Sedalia, Missouri

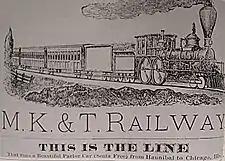
1881 advertisement for the K-T line

Sedalia had a population of around 300 people in 1860, and what was described as a "bona fide population" of around 1,000 in 1865. Sedalia has recently become home to many immigrants from Russia or former Soviet bloc nations, who may account for up to 15% of the population. Most of the Russian and Ukrainian immigrants who live in Sedalia are members of one of the seven Pentecostal Churches there.